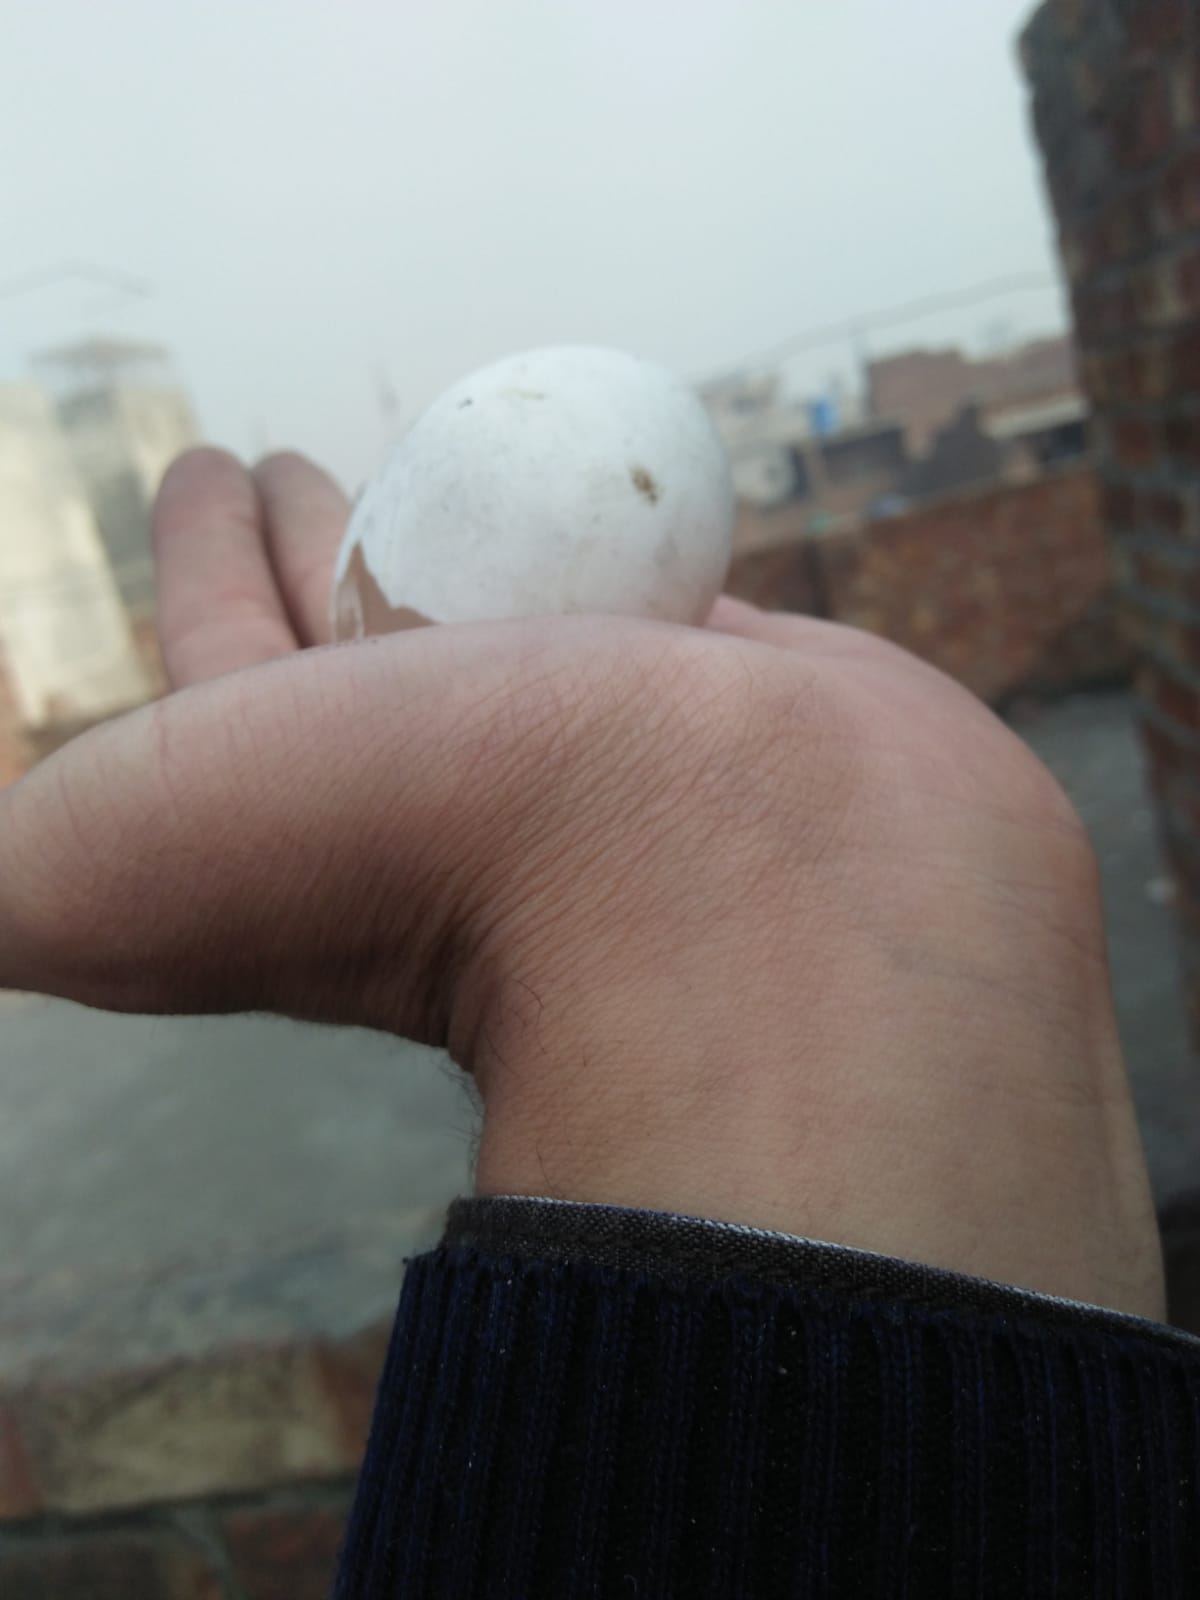
Label: eggshells